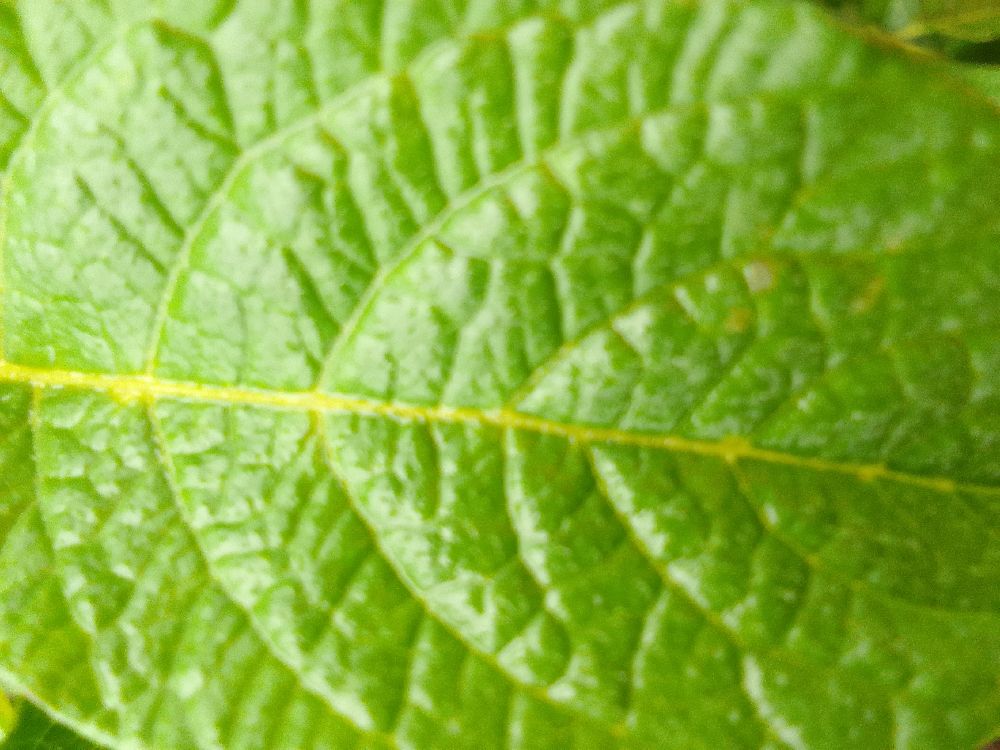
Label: Healthy